Bathurst, New South Wales

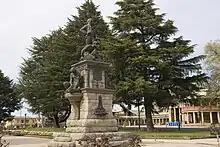
George Evans monument

The government surveyor, George Evans, was the first European to sight the Bathurst Plains in 1813, following the first successful British crossing of the Blue Mountains in the same year. In 1814, Governor Lachlan Macquarie approved an offer by William Cox to build a road crossing the Blue Mountains, from Emu Plains to the Bathurst Plains. This road was wide and long, built between 18 July 1814 and 14 January 1815 using 5 freemen, 30 convict labourers and 8 soldiers as guards. Twenty convicts and soldiers remained stationed at terminus of the road at the Bathurst Plains. These were the first non-Indigenous residents of what was to become Bathurst but was simply referred to until May 7 of that year as the Grand Depot. Governor Macquarie surveyed the finished road in April 1815, travelling along it to the Grand Depot with his wife and an entourage of 50 officials, soldiers and servants.